Robert B. Pitts

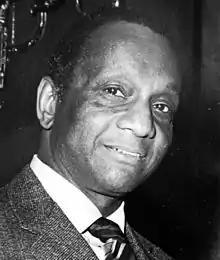
Robert B. Pitts

Robert Pitts (1909–1982) was the first African-American to serve as a Regional Administrator of the US Department of Housing and Urban Development (HUD).